Ang sa Iyo ay Akin

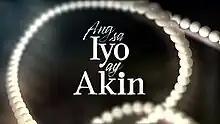
Title card used from 2020–2021.

Ang sa Iyo ay Akin (International title: "The Law of Revenge" / ) is a Philippine television drama series broadcast Kapamilya Channel. Directed by FM Reyes and Avel E. Sunpongco, it stars Jodi Sta. Maria, Iza Calzado and Sam Milby. It aired on the network's "Primetime Bida" line up and worldwide on TFC from August 17, 2020 to March 19, 2021.